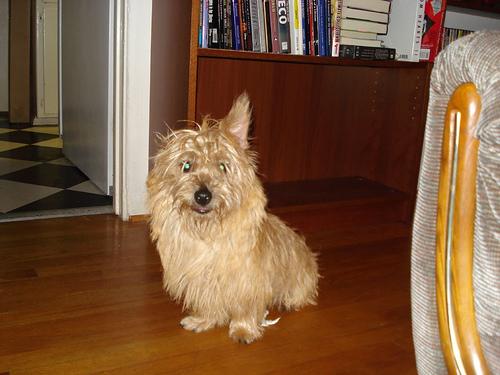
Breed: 211-n000009-cairn